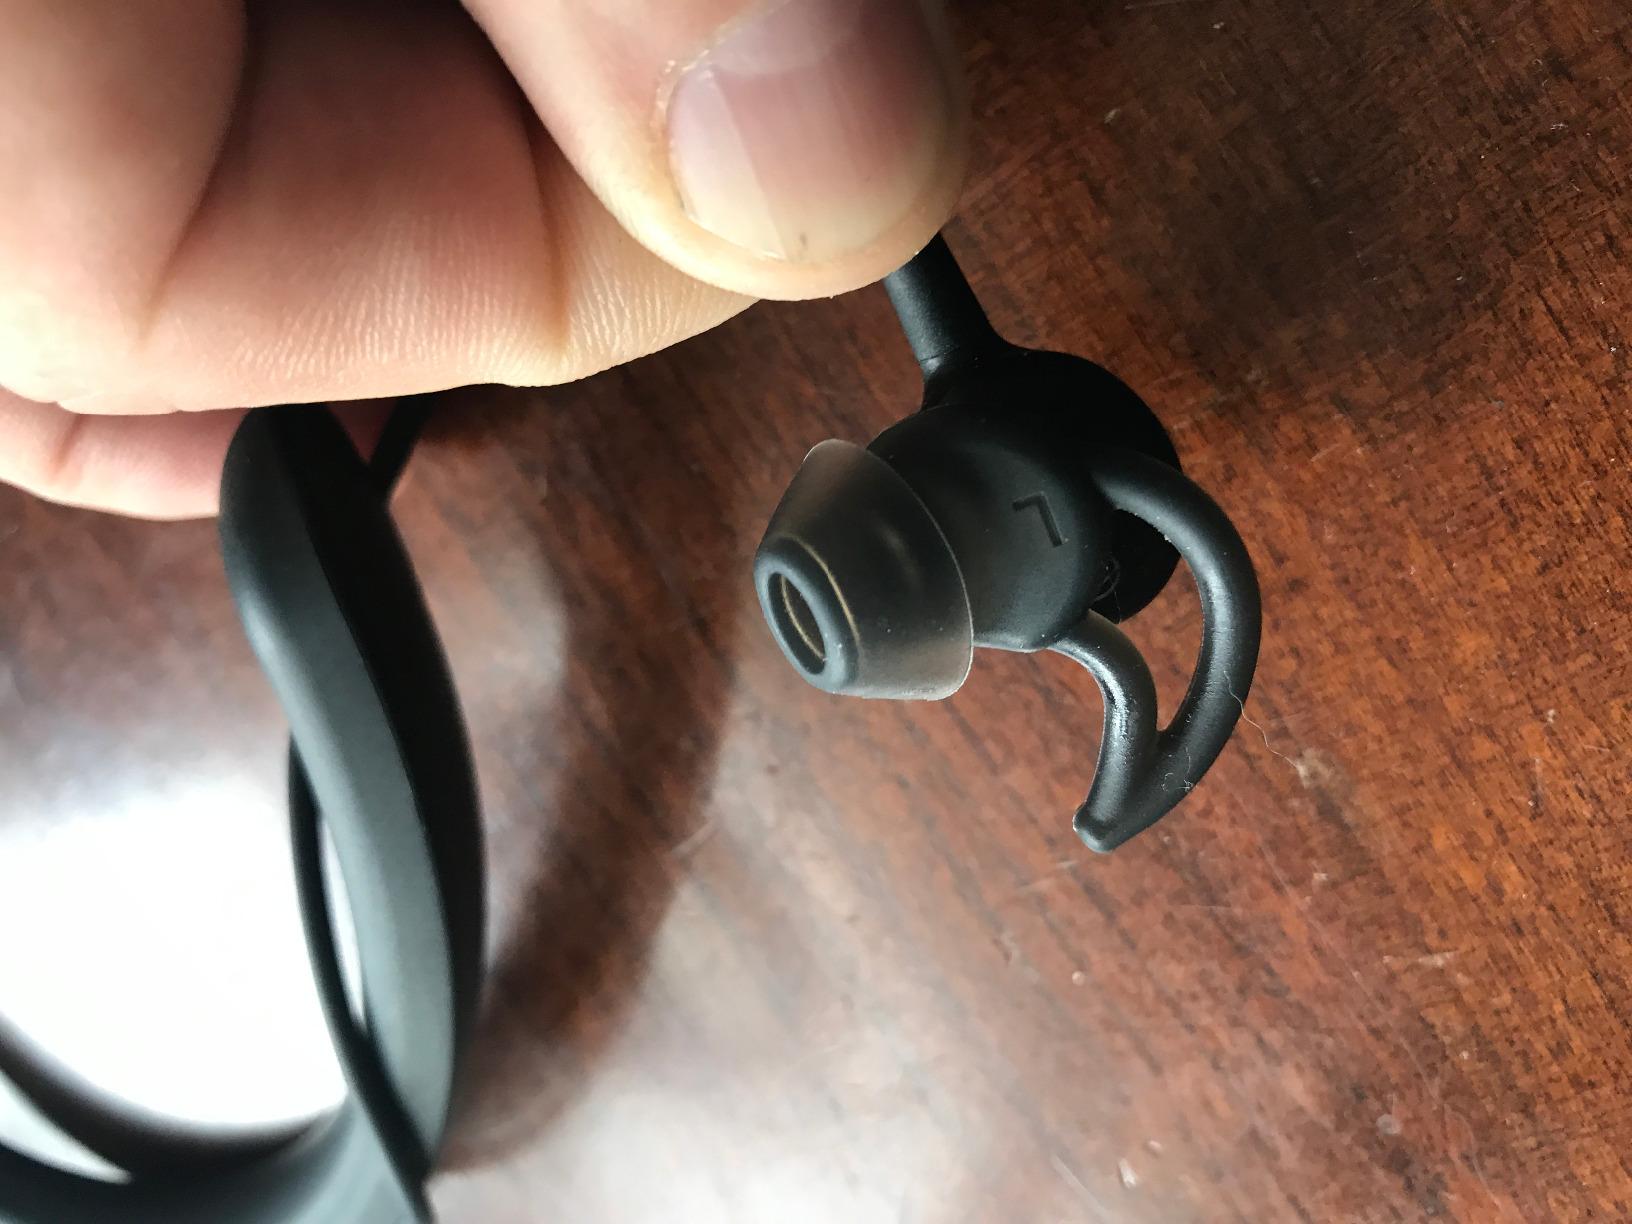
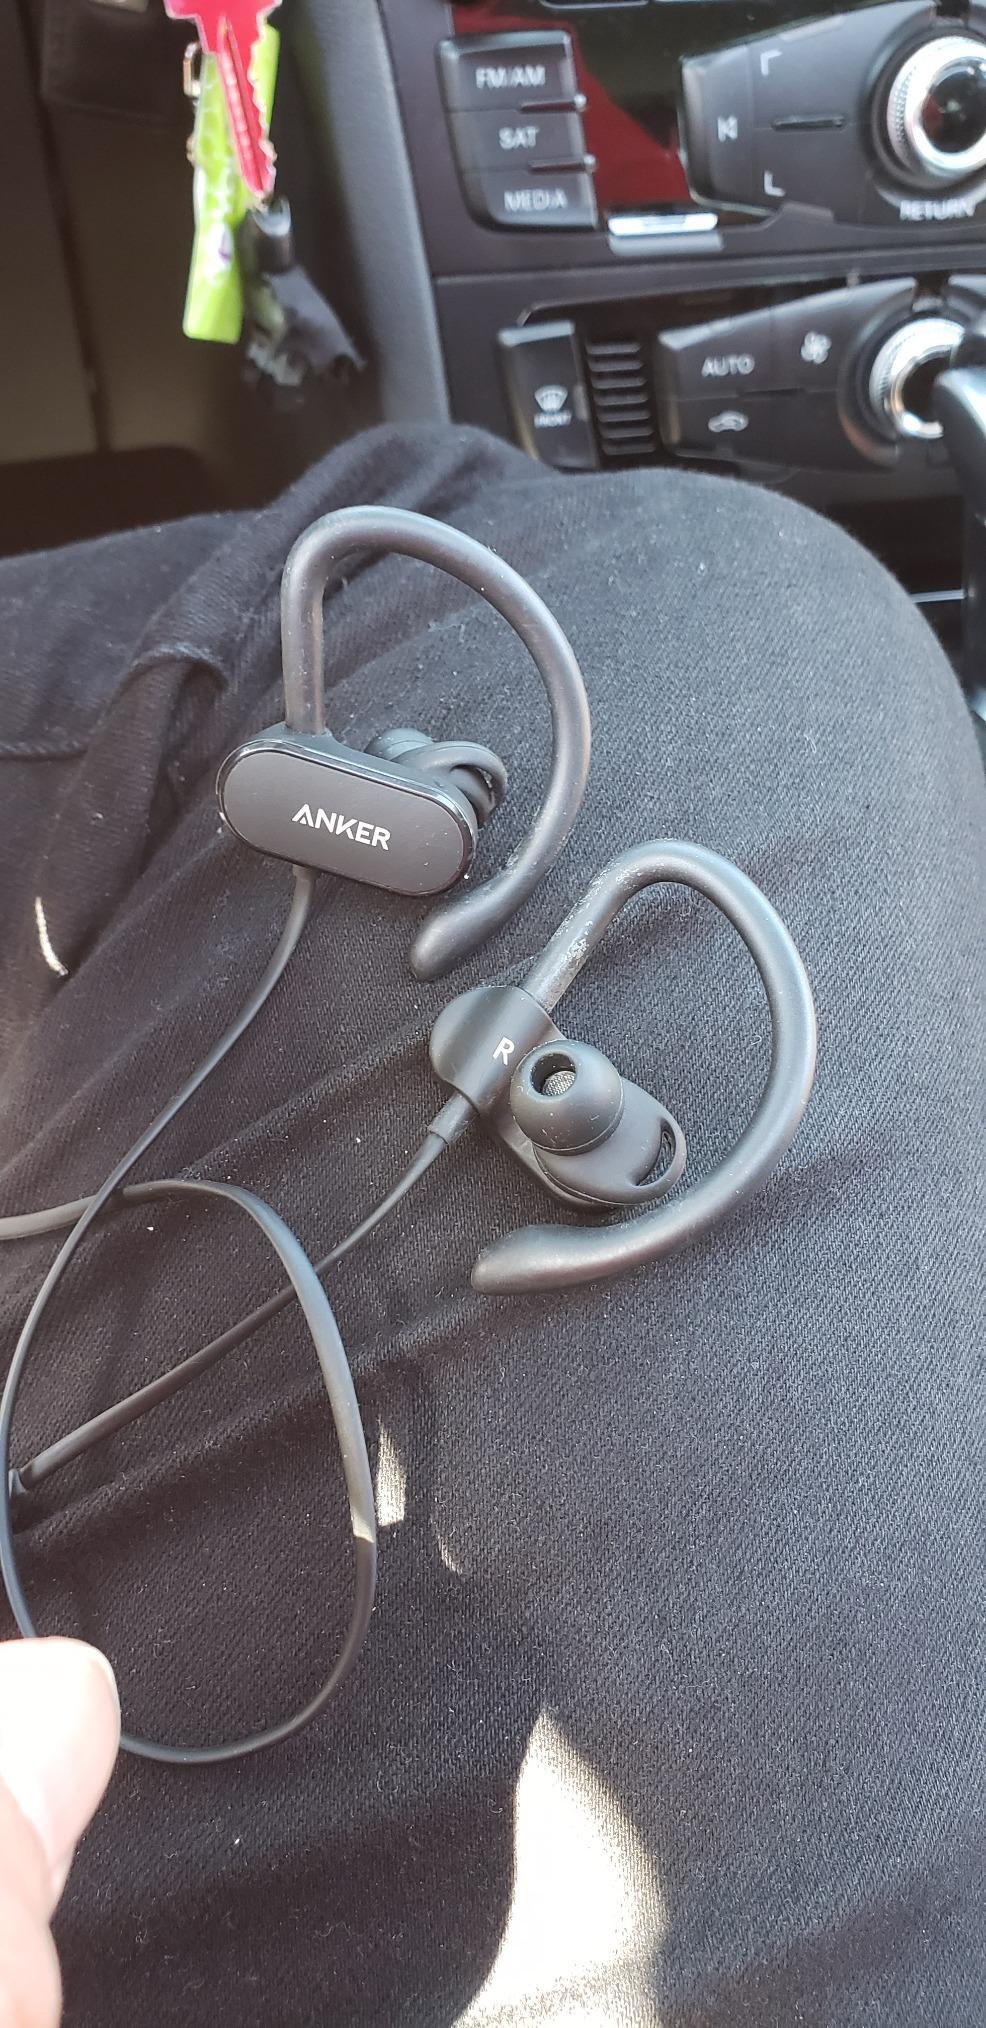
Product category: headphones
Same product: no